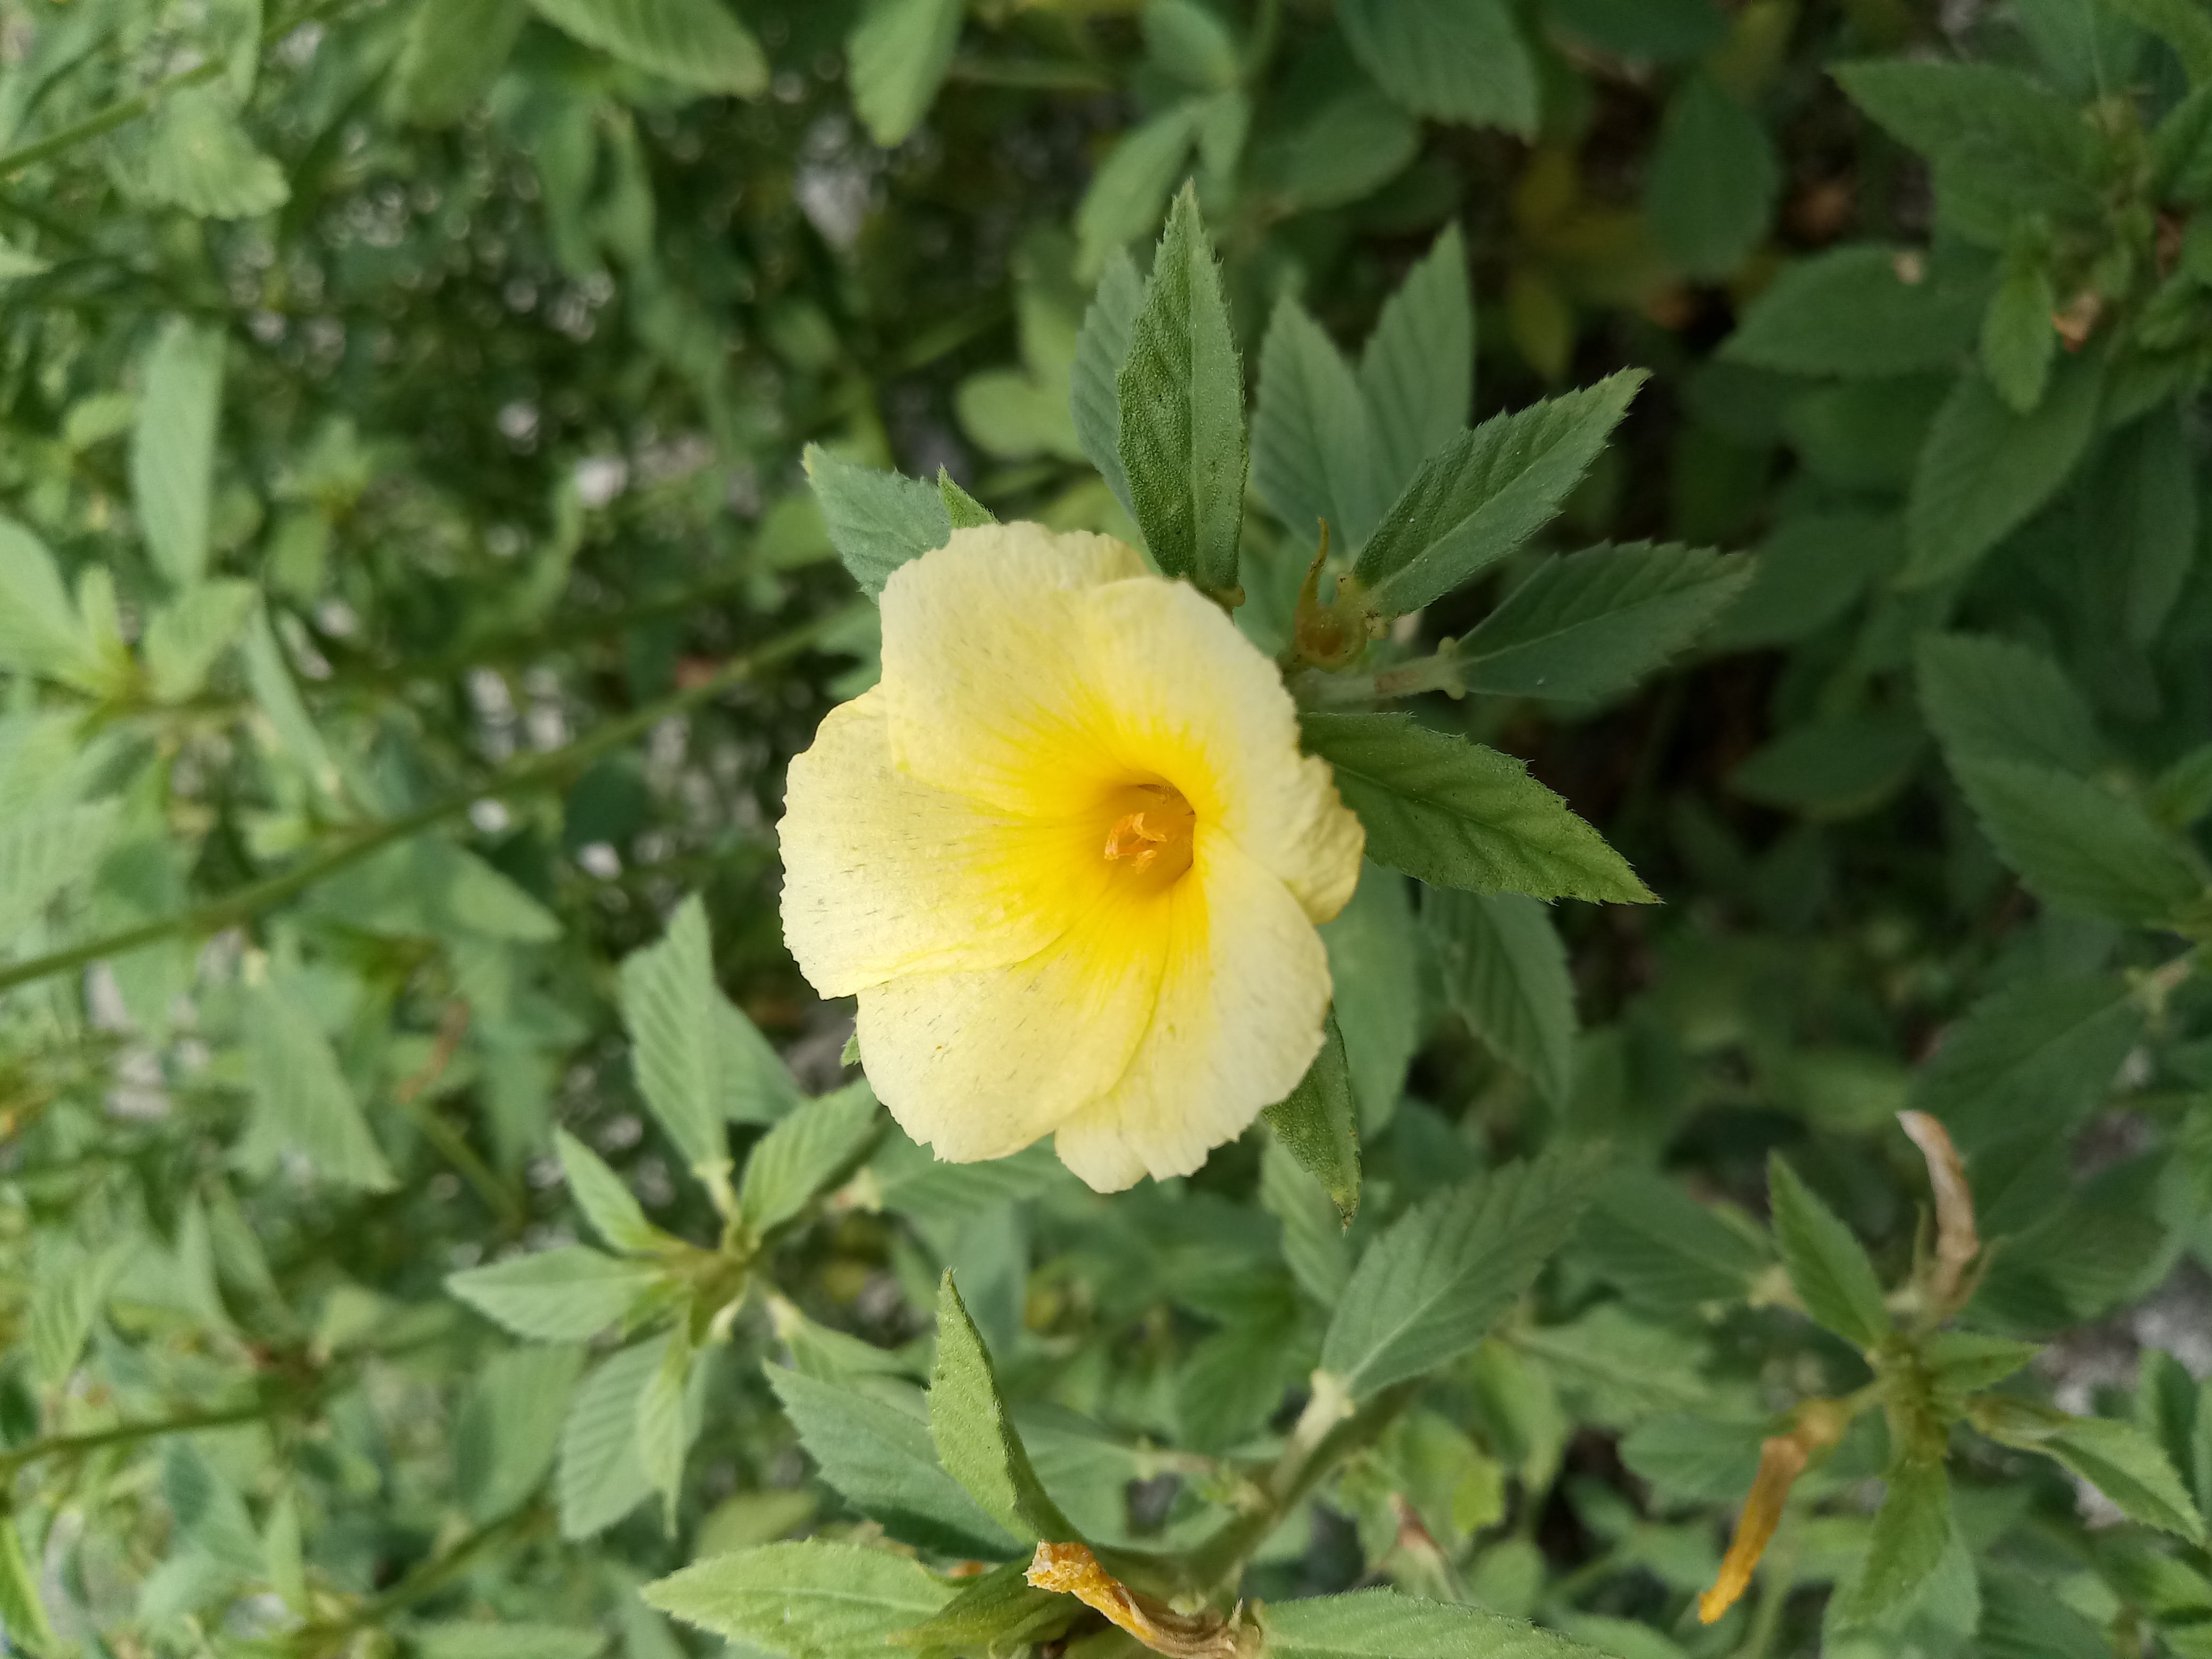
flower, yellow, green, leaves, garden, bush, interior, wallpaper, blur, beautiful, perfect, focus, flowering plant, plant, petal, damiana, shrub, evening primrose, wildflower, evening primrose family, herbaceous plant, passion flower family, rose family, malvales, rock rose